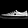
Label: Sneaker